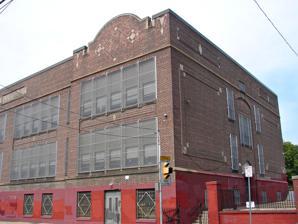
Building: Feltonville School No. 2
Country: United States of America
Year built: 1908
United States historic place Feltonville School No. 2 U.S. National Register of Historic Places Feltonville School, September 2010 Show map of Philadelphia Show map of Pennsylvania Show map of the United States Location 4901 Rising Sun Ave., Philadelphia, Pennsylvania Coordinates 40°1′28″N 75°7′23″W / 40.02444°N 75.12306°W / 40.02444; -75.12306 Area less than one acre Built 1908 Built by Cramp & Co. Architect Henry deCourcy Richards Architectural style Late Gothic Revival, Utilitarian MPS Philadelphia Public Schools TR NRHP reference No. 88002269 Added to NRHP November 18, 1988 Feltonville School No. 2 , also known as the Feltonville School, is a historic school building located in the Feltonville neighborhood of Philadelphia, Pennsylvania .  It was designed by architect Henry deCourcy Richards and built in 1908. It is a two-story, brick building, four bays wide with a brick parapet .  It is in the Late Gothic Revival -style. It was added to the National Register of Historic Places in 1988. The building is currently used as a Head Start . References